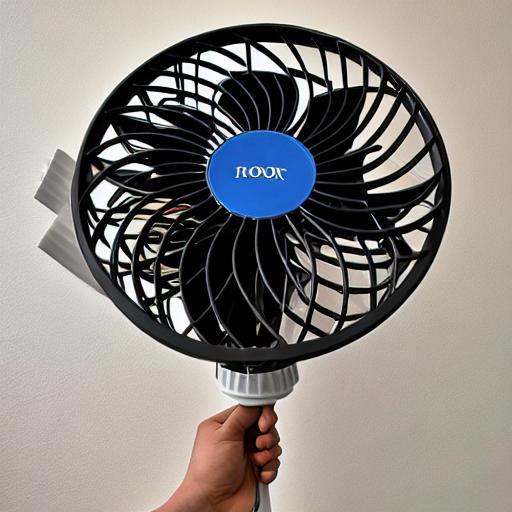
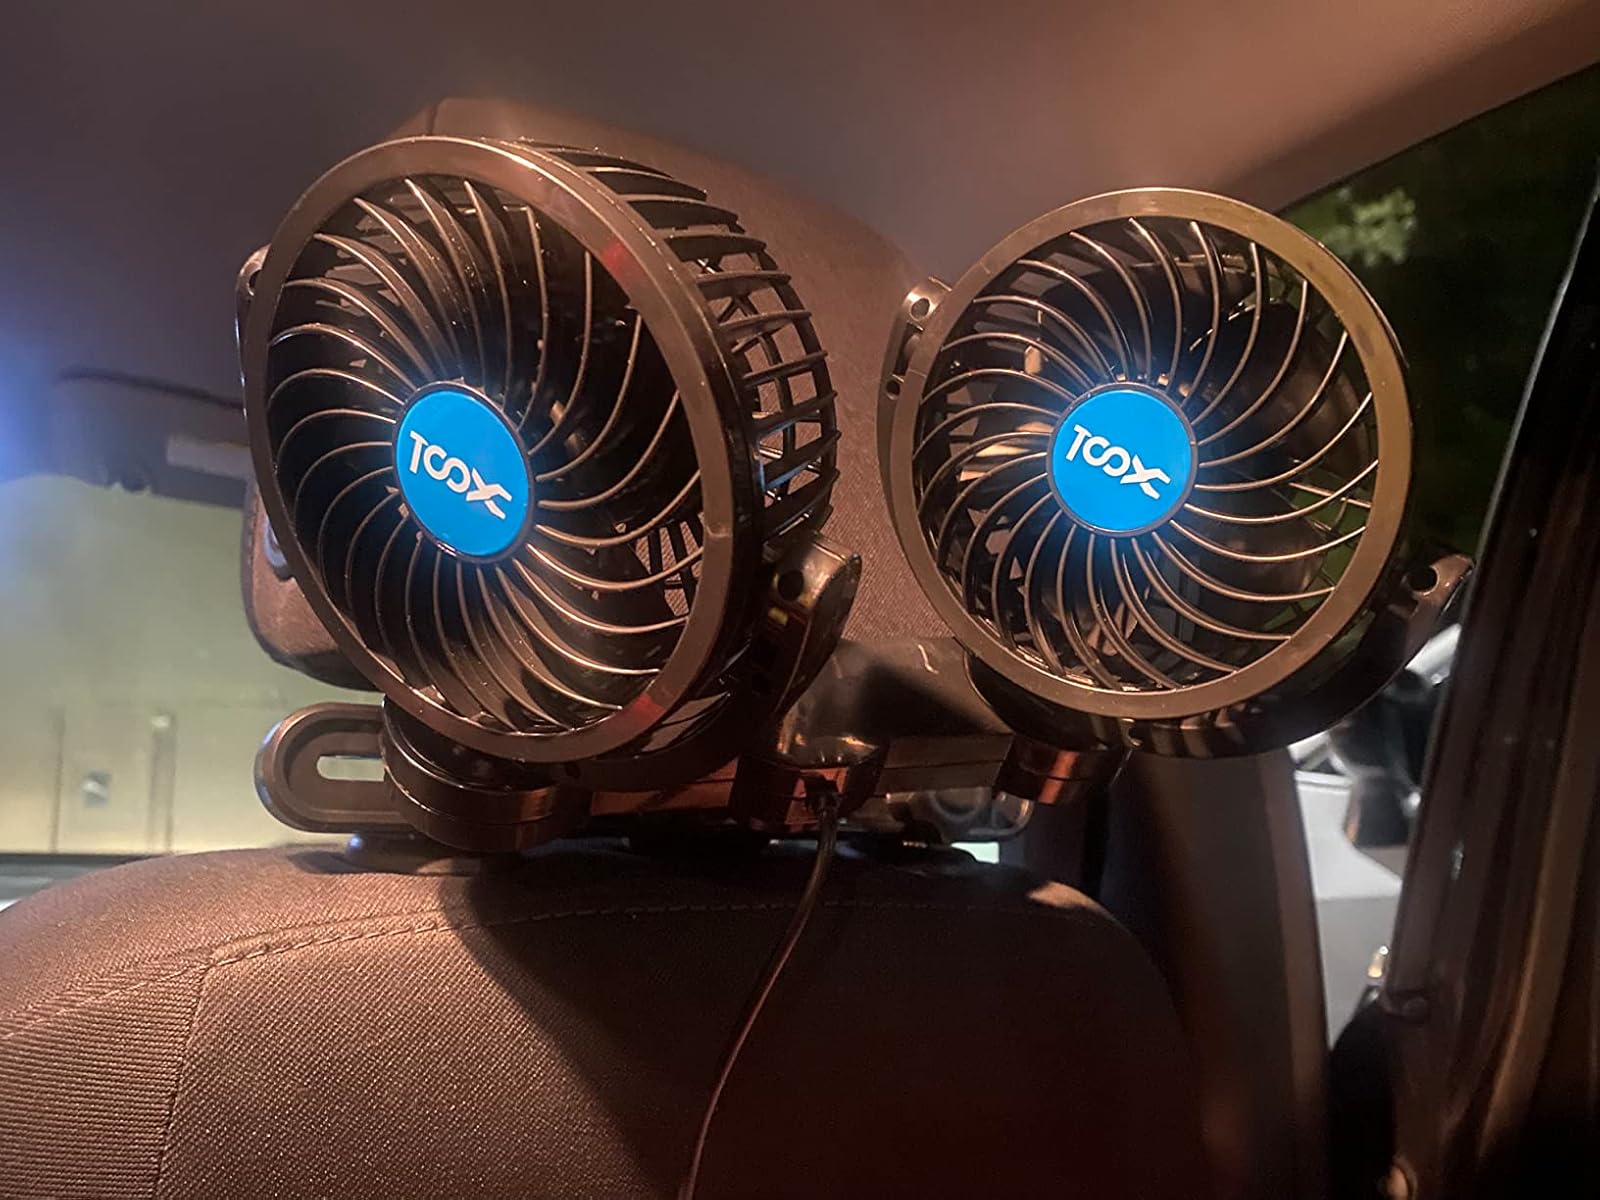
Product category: fan
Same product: no